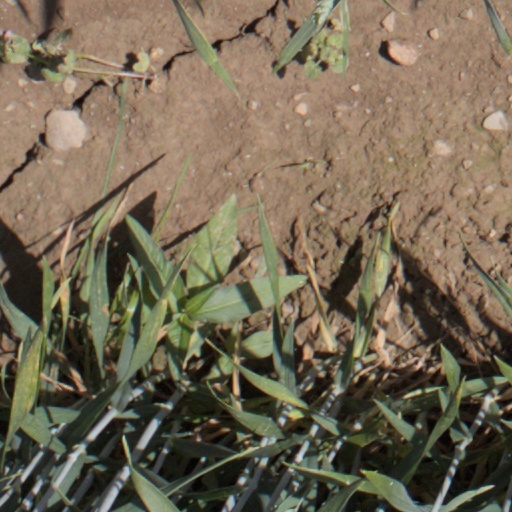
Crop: wheat